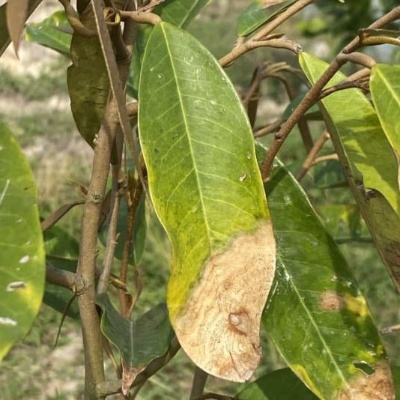
Label: Leaf_Colletotrichum